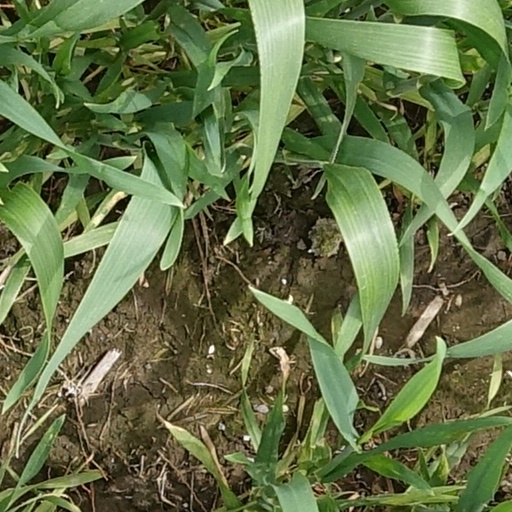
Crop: wheat